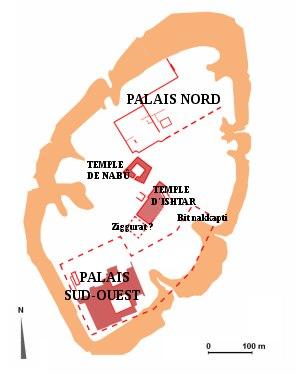
Ninive est une ancienne ville de l'Assyrie, dans le Nord de la Mésopotamie. Elle se situait sur la rive est du Tigre, au confluent du Khosr, à un emplacement aujourd'hui localisé dans les faubourgs de la ville moderne de Mossoul, en Irak, dont le centre se trouve de l'autre côté du fleuve. Les deux sites principaux de la cité sont les collines de Kuyunjik et de Nebī Yūnus.